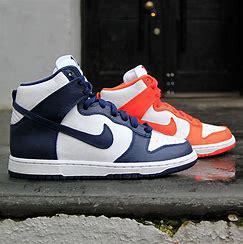
Brand: Nike
Model: Dunk Retro